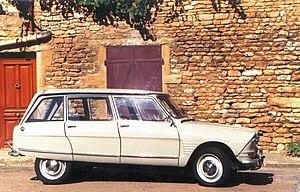
La Citroën Ami 6 est une berline et un break produits par le constructeur automobile français Citroën de 1961 à 1969. L'Ami 8 prendra le relais jusqu'en 1978. L'objectif premier était de proposer à la clientèle un compromis entre deux modèles, la DS en haut de gamme, et la 2 CV qui constituait un minimum automobile.